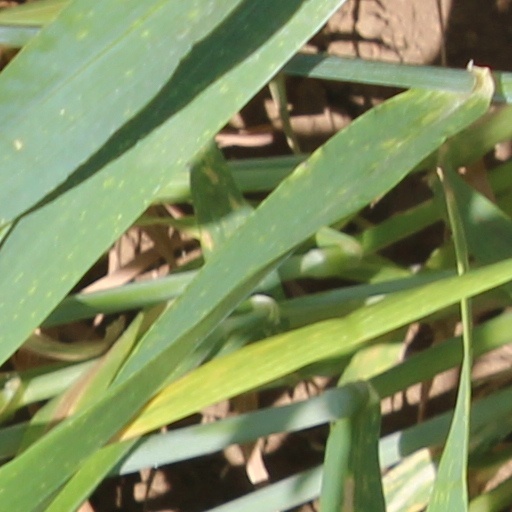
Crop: wheat